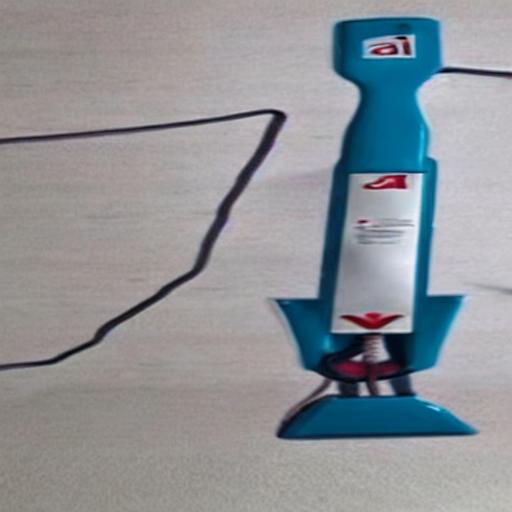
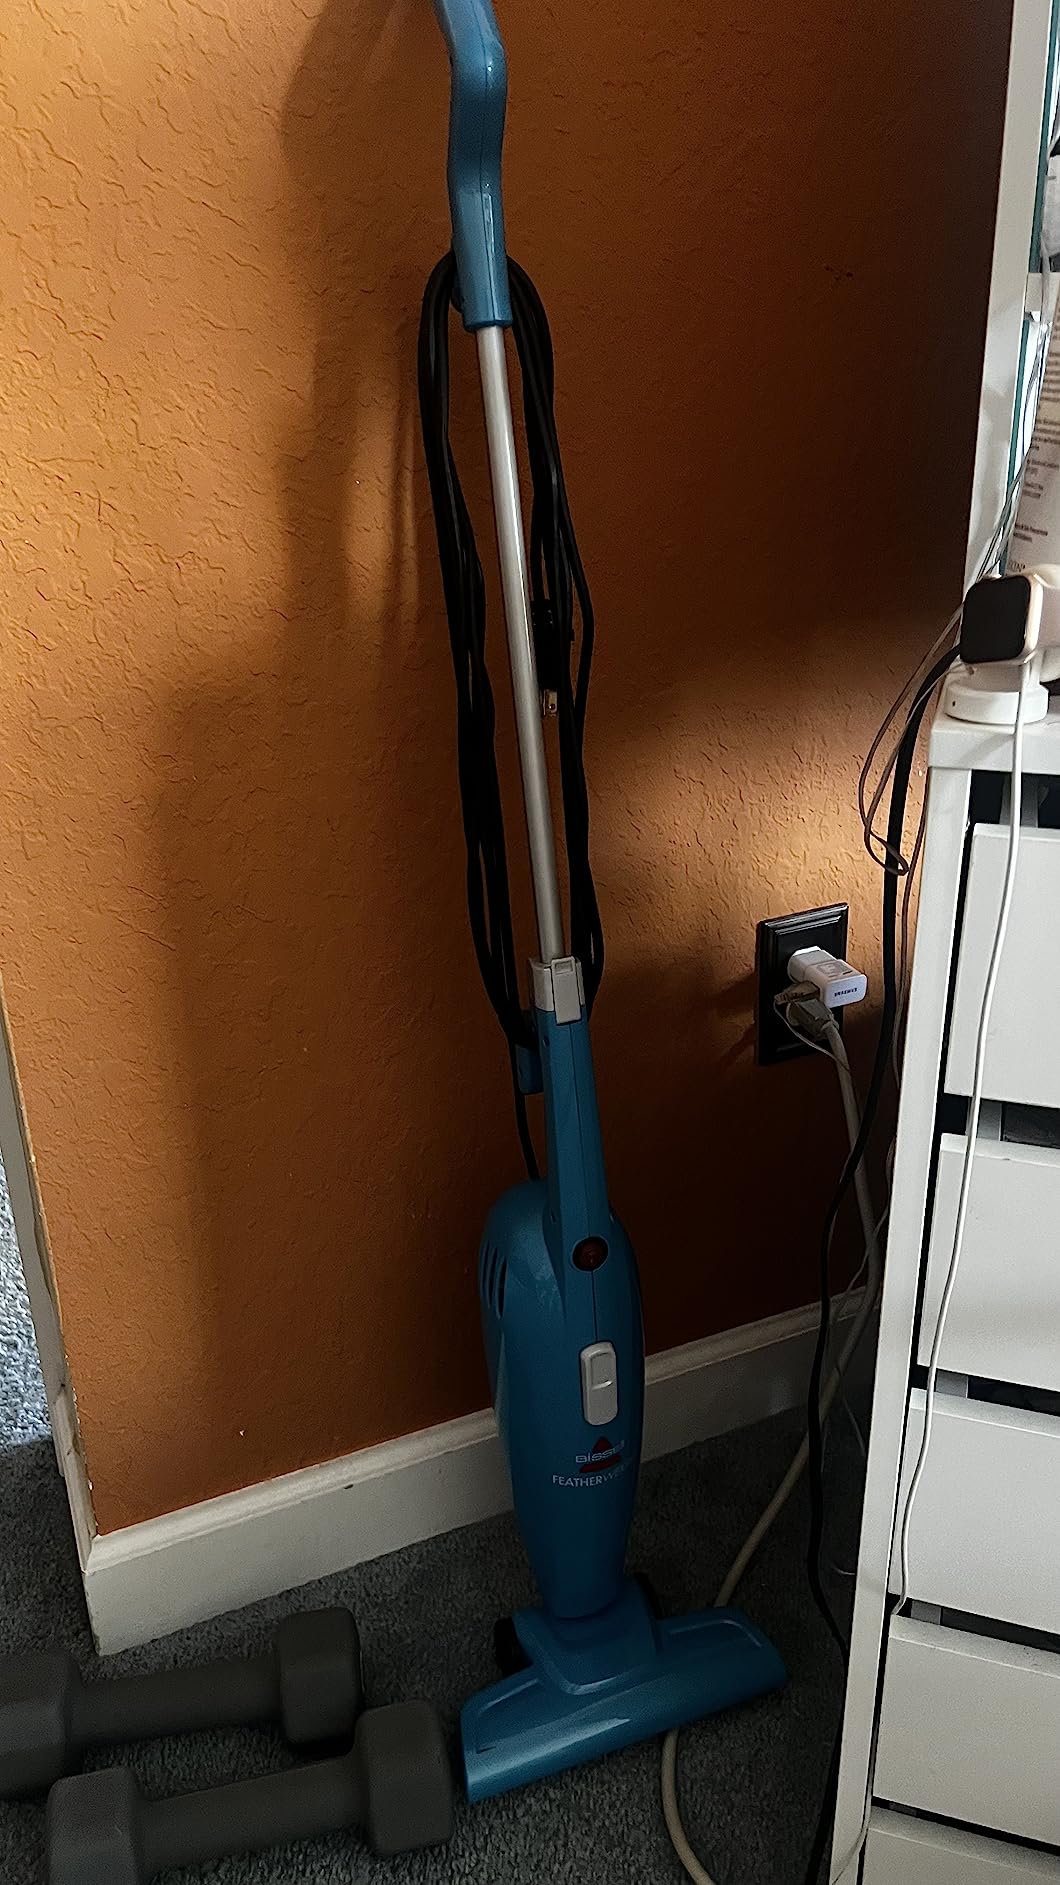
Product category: items_vacuum
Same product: no